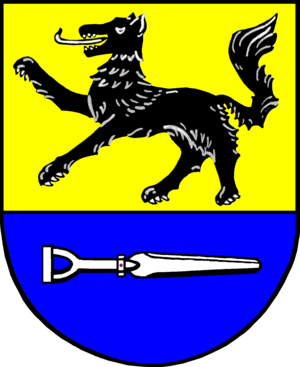
Wulfsmoor est une commune allemande du Schleswig-Holstein, située dans l'arrondissement de Steinburg, à quatre kilomètres au sud de la ville de Kellinghusen. Wulfsmoor est l'une des 19 communes de l'Amt Kellinghusen dont le siège est à Kellinghusen.